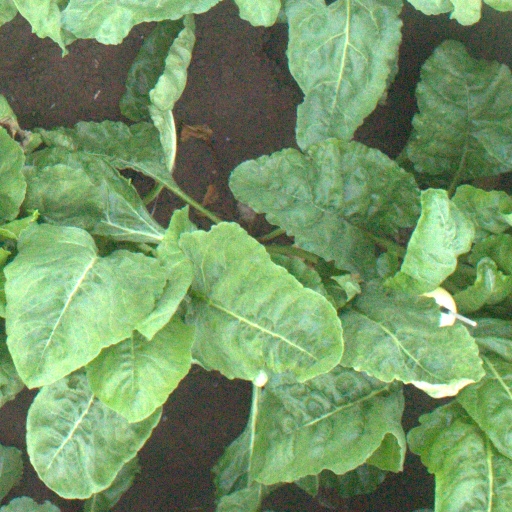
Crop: sugar beet